Shawl

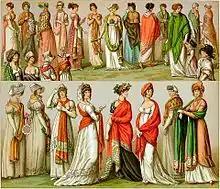
The wearing of shawls in early 19th-century France.

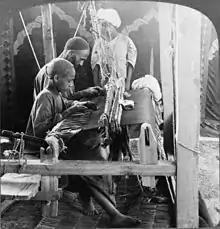
Shawl weavers in Kashmir circa 1903.

Shawls are used in order to keep warm, to complement a costume, and for symbolic reasons. In Christianity, women have used shawls as a headcovering. In addition to these aforementioned religious uses of shawls, they are worn for added warmth (and fashion) at outdoor or indoor evening affairs, where the temperature is warm enough for men in suits, but not for women in dresses and where a jacket might be inappropriate.